Alexander Ecker

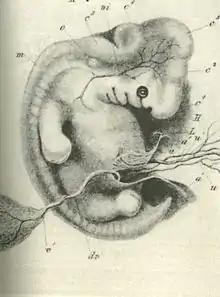
Picture of a human embryo, from Ecker's "Icones physiologicae" (1851-1859).

Johann Alexander Ecker (10 July 1816 – 20 May 1887) was a German anthropologist and anatomist, born in Freiburg im Breisgau. He was the son of Johann Matthias Alexander Ecker (1766–1829), a professor at the University of Freiburg.